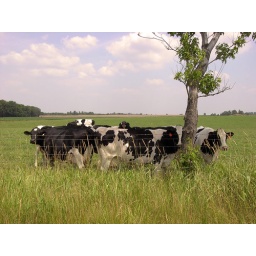
cows by the tree